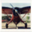
Label: airplane